Dengelat massacre

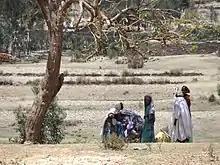
A peaceful rural scene near Dengelat, some years before the massacre

The Eritrean Defence Forces (EDF) killed hundred(s) of civilians in Dengelat (Eastern Tigray) on 30 November 2020; probably between 80 and 150 civilians, in the compound of Maryam Dengelat church 5 km south-west of Idaga Hamus, according to Nyssen. That day, there were many villagers in and around the church, who had been joined by religious pilgrims participating in the annual Orthodox ceremonies of Tsion Maryam. Eritrean soldiers opened fire on the church while hundreds of congregants were celebrating mass. People fled on foot; the troops followed, spraying the mountainside with bullets. Europe External Programme with Africa (EEPA) reported the number of executions by the EDF at the Maryam Dengelat church as 150, with an unknown date.